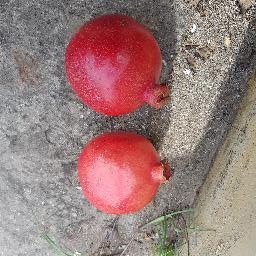
Fruit: Pomegranate
Quality: Good